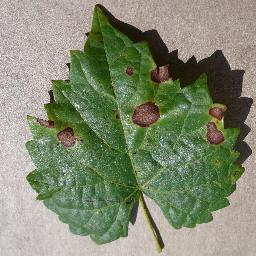
Label: Grape___Black_rot